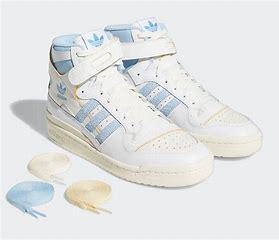
Brand: adidas
Model: originals Adidas Originals Forum 84